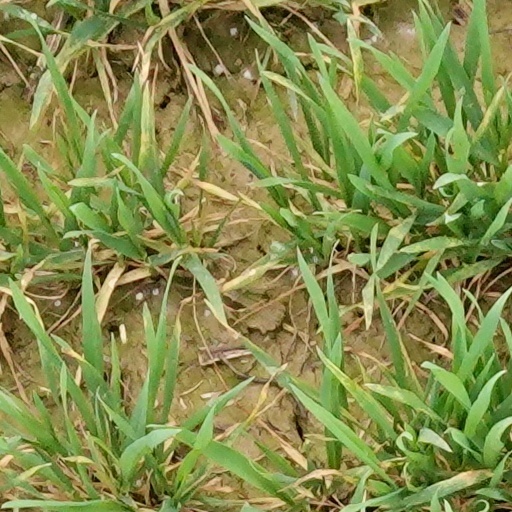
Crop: wheat